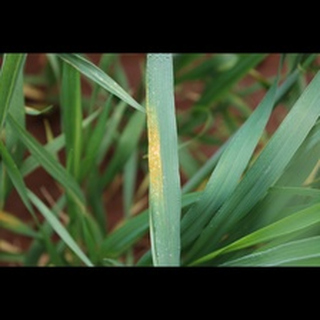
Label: wheat_brown_rust